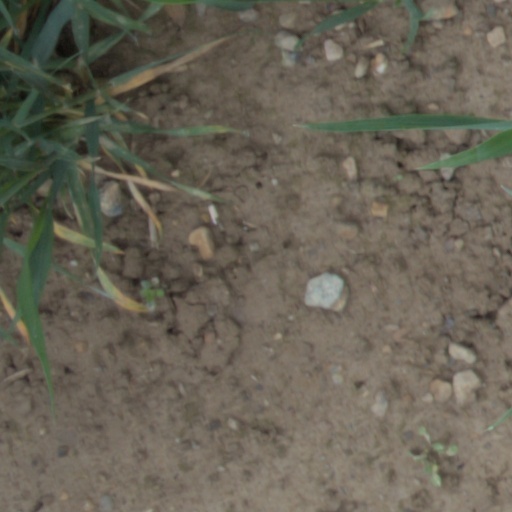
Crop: wheat